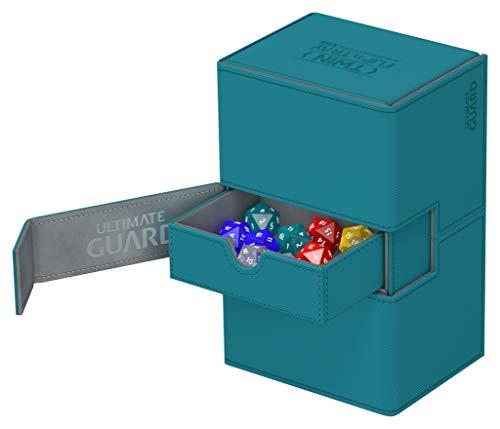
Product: Ultimate Guard Twin Flip'n'Tray 160+ XenoSkin Petrol
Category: Toys & Games | Games & Accessories | Game Accessories
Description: Innovative XenoSkin material with anti-slip texture.
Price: $34.95
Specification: ProductDimensions:3.5x6.9x4.5inches|ItemWeight:7.8ounces|ShippingWeight:7.8ounces(Viewshippingratesandpolicies)|ASIN:B01M18X80V|Itemmodelnumber:UGD010648|Manufacturerrecommendedage:4yearsandup